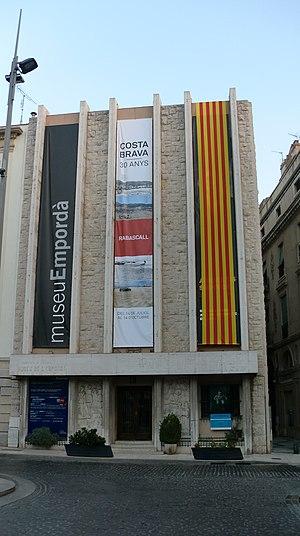
Le musée de l'Empordà est une institution consacrée à la recherche, la conservation et la promotion du patrimoine culturel local et régional, avec un vaste programme d'expositions et d'activités. Il offre au public une lecture historique de ses collections et une dédicace particulière à la création artistique contemporaine. Il dispose de services éducatifs et de publications, d'une bibliothèque et d'une salle de projection.